Robert Isaac Dey Gray

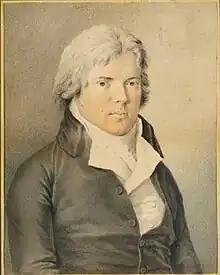

Robert Isaac Dey Gray (ca. 1772 – October 8, 1804) was a lawyer, judge and political figure in Upper Canada.